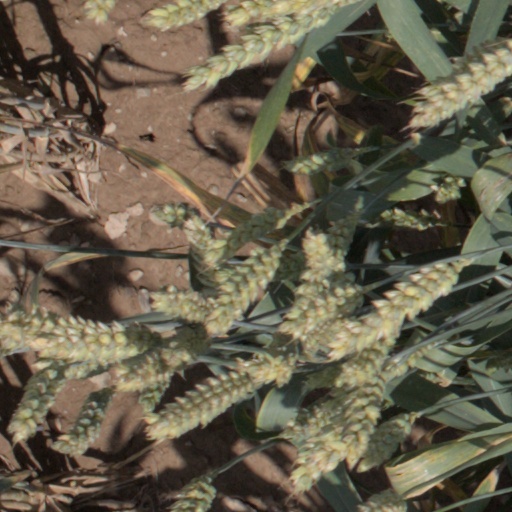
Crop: wheat